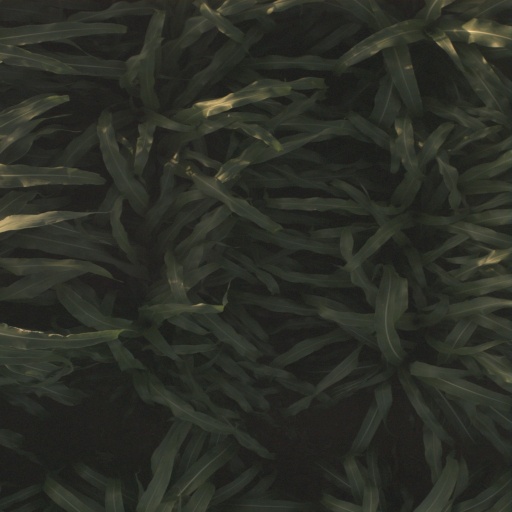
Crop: sorghum